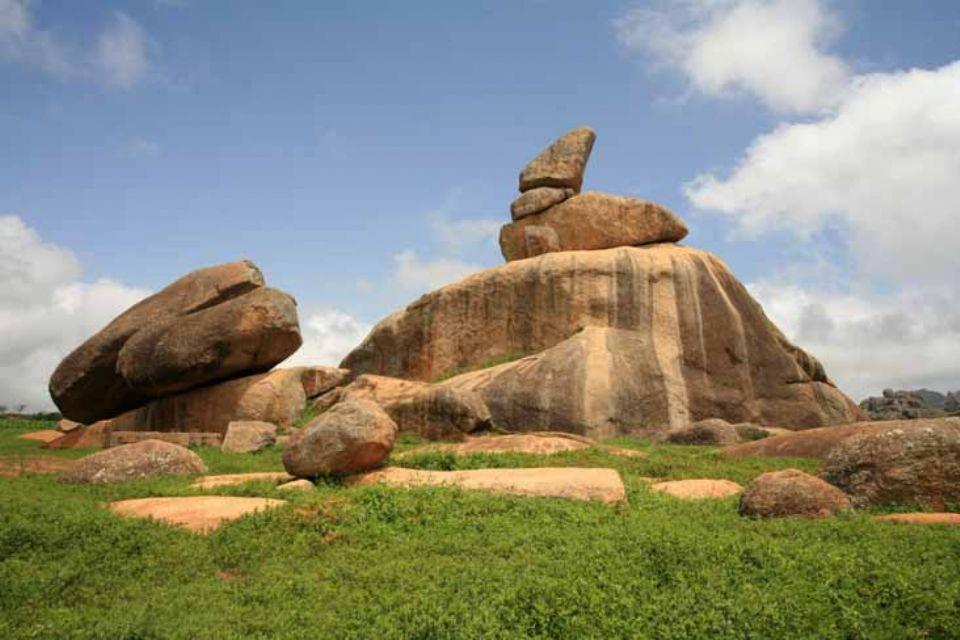
Mandhari yenye majani yaliyostawi kwa ukijani kibichi, yakiwa na mawe makubwa ya miamba yenye rangi mbalimbali. Mawingu ya juu yakiwa kwa ubluu na weupe.